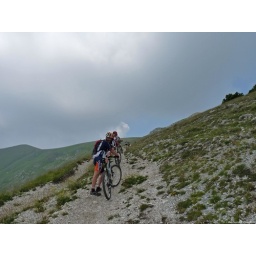
Monte Catria: escursionisti in mountain bike